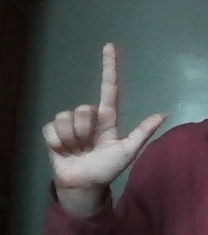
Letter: laam